Halobates micans

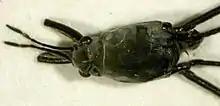
Closeup of the body

As a member of the genus "Halobates", it lives out its entire life in marine environments; specifically, it is one of five "Halobates" species that live on the surface of the open ocean, only occurring near the coast when storms blow them ashore; the other species are "H. germanus", "H. sericeus", "H. sobrinus", and "H. splendens". "Halobates micans" have body lengths (head to abdomen) of around , with males being bigger than females and their appendages extending beyond this.